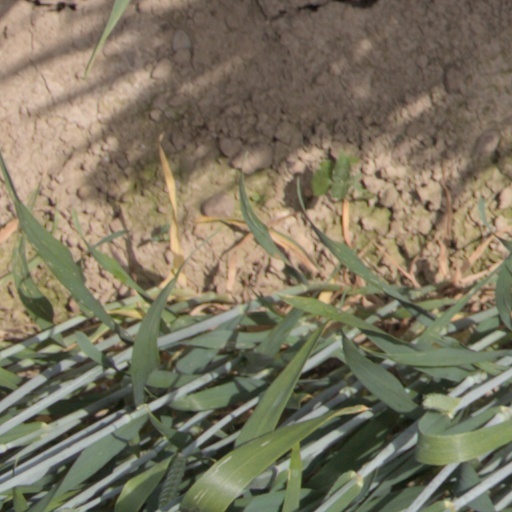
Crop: wheat